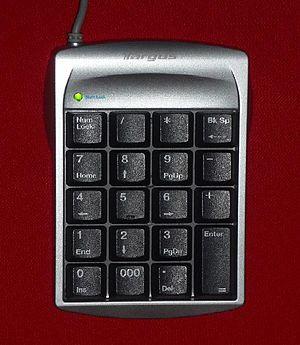
Pavé numérique USB en tant que périphérique indépendant
Le pavé numérique, ou clavier numérique, est une section des claviers d'ordinateurs habituellement située sur la partie la plus à droite, qui permet, selon le mode activé, de saisir les chiffres et le séparateur décimal, ou bien de contrôler le curseur et l'insertion de caractères. Il contient aussi les signes d'opérations, ainsi qu'une touche de validation.
Un périphérique informatique est un dispositif connecté à un système de traitement de l'information central et qui ajoute à ce dernier des fonctionnalités.